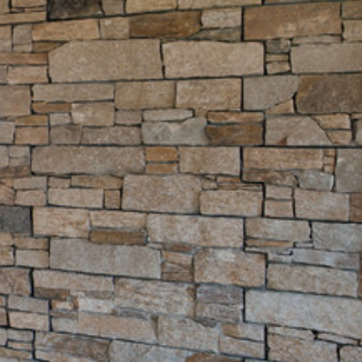
Material: stone